Jason Campbell

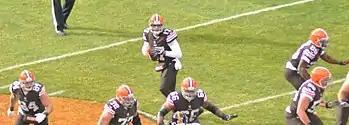
Campbell in 2013

On March 26, 2013, Campbell signed a two-year contract with the Cleveland Browns.